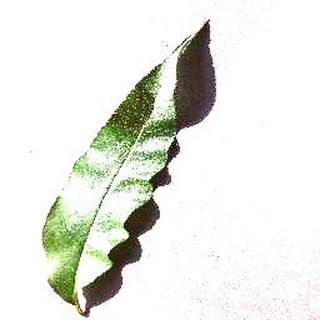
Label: healthy_peach